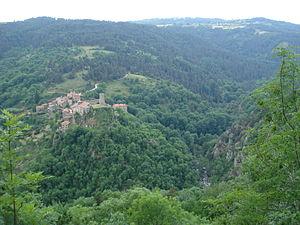
Tiranges (Haute-Loire, Fr), la vue sur les gorges de l'Ance et le château de Chalancon
Tiranges est une commune française située dans le département de la Haute-Loire en région Auvergne-Rhône-Alpes.